Mel Parsons

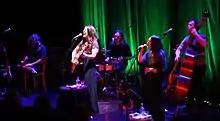
Gerry Paul, Mel Parsons, Jed Parsons, Julia Deans, Aaron Stewart; Mel Parsons at Paramount Theatre, Wellington 2015

In 2007, Parsons returned to New Zealand to start work on her first album. The album was written by Parsons, and recorded with co-producer Shaun Elley and her backing band, The Rhythm Kings. The album "Over My Shoulder" was released in 2009. Parsons created her own label, Cape Road Recordings, releasing her album independently while using the New Zealand music firm Border Music for distribution. All of her albums have been released on her label.